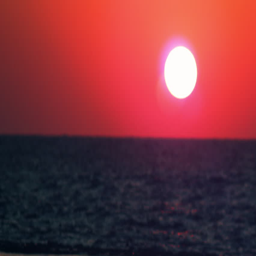
a sunset and waves shot